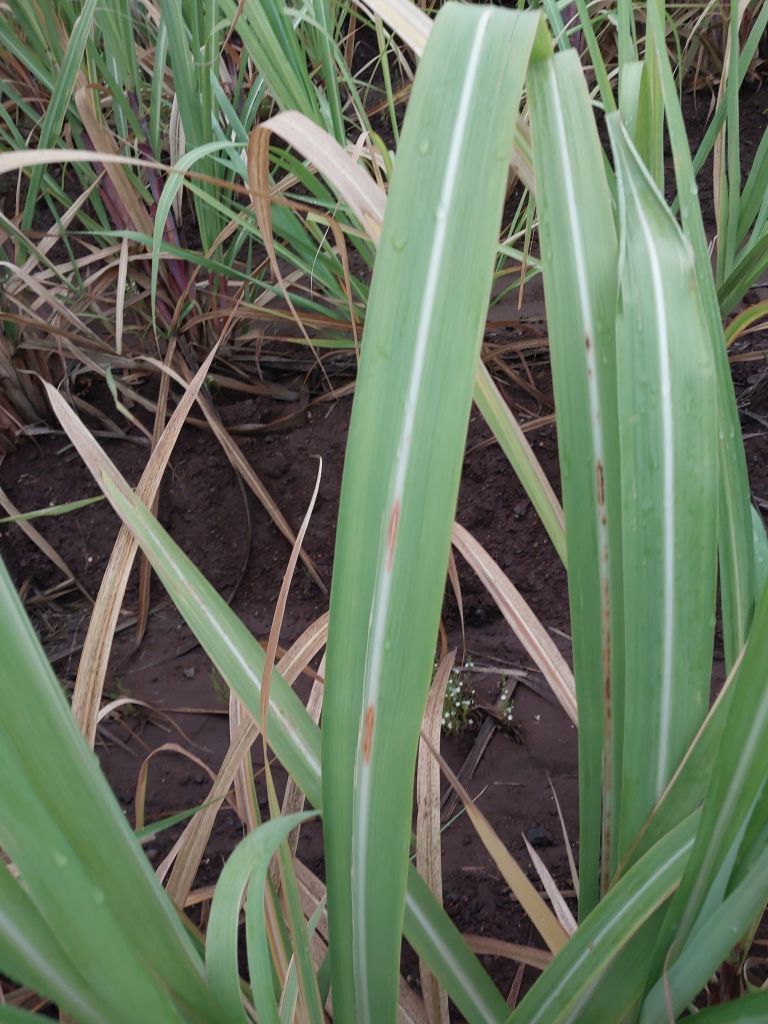
Label: Brown Spot